Judge of the Cumans

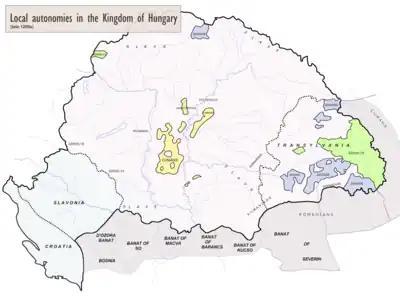
Cuman autonomy (yellow) in late 13th century

Following the war, the Cuman territories became part of Stephen's realm, who adopted the title of junior king and lord of the Cumans in 1262. Duke Stephen also married Elizabeth, daughter of Zeyhan, a Cuman chieftain. The first known person who held the dignity of judge of the Cumans was Gregory Monoszló, who mentioned in this capacity twice in 1269. There is a scholarly debate, whether Gregory II or his namesake son from the Monoszló kindred served as judge during that time. Nevertheless, Gregory III was Elizabeth's brother-in-law through his marriage and was also a member of Stephen's ducal court in the 1260s. Following the death of Béla IV, Stephen V succeeded his father as King of Hungary. With the appointment of Mojs II in August 1270 – also a relative of the King –, the Palatine assumed the title and became "ex officio" judge of the Cumans to relieve pressure on the king's jurisdictional powers. When the dignity of Palatine was divided to two office-holders sometimes in the 1290s, only the "Transdanubian" Palatine (e.g. Roland II Rátót) bore the title.